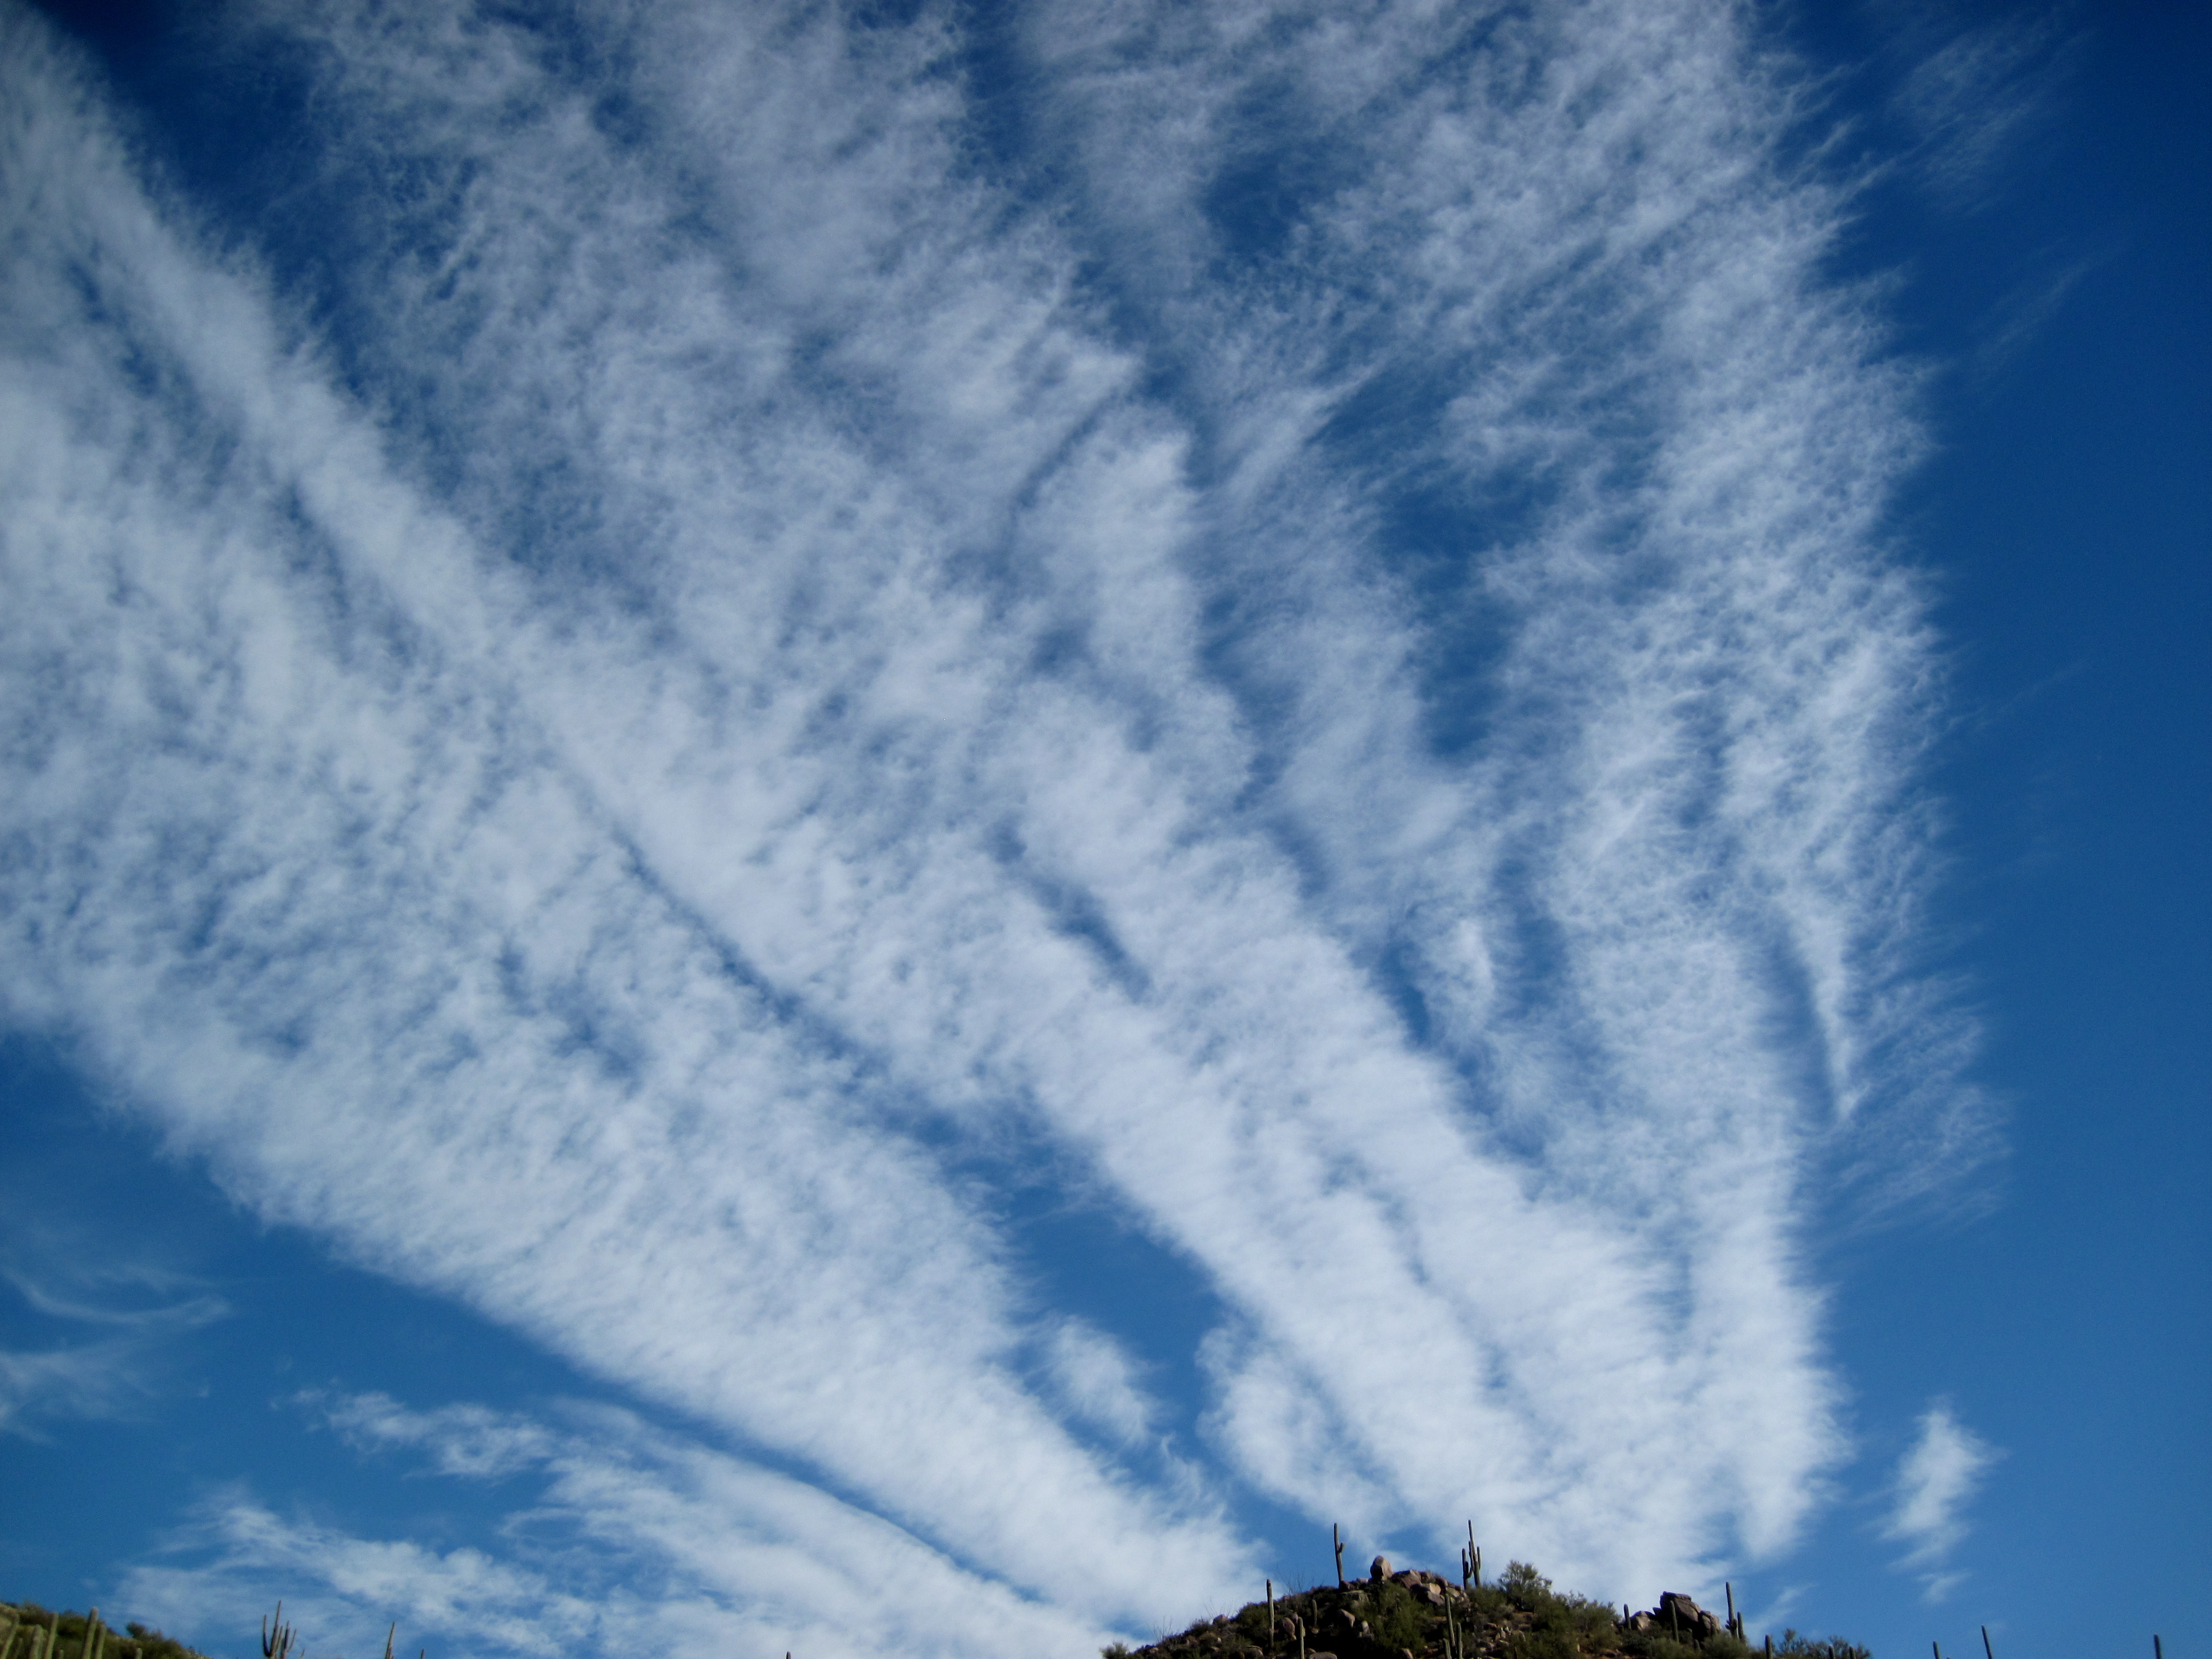
horizon, cloud, sky, sunlight, atmosphere, daytime, reflection, cumulus, blue, arizona, 366photos, meteorological phenomenon, atmosphere of earth